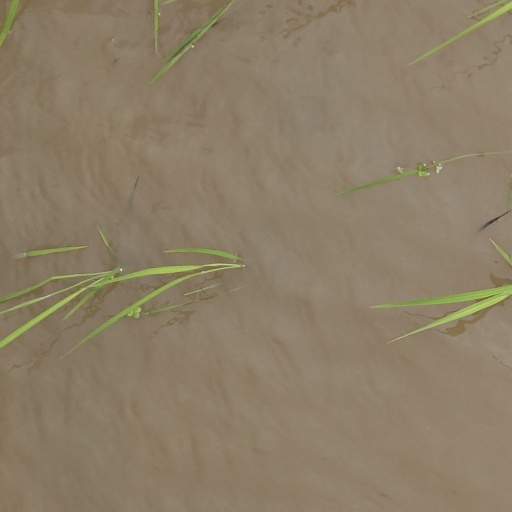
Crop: rice